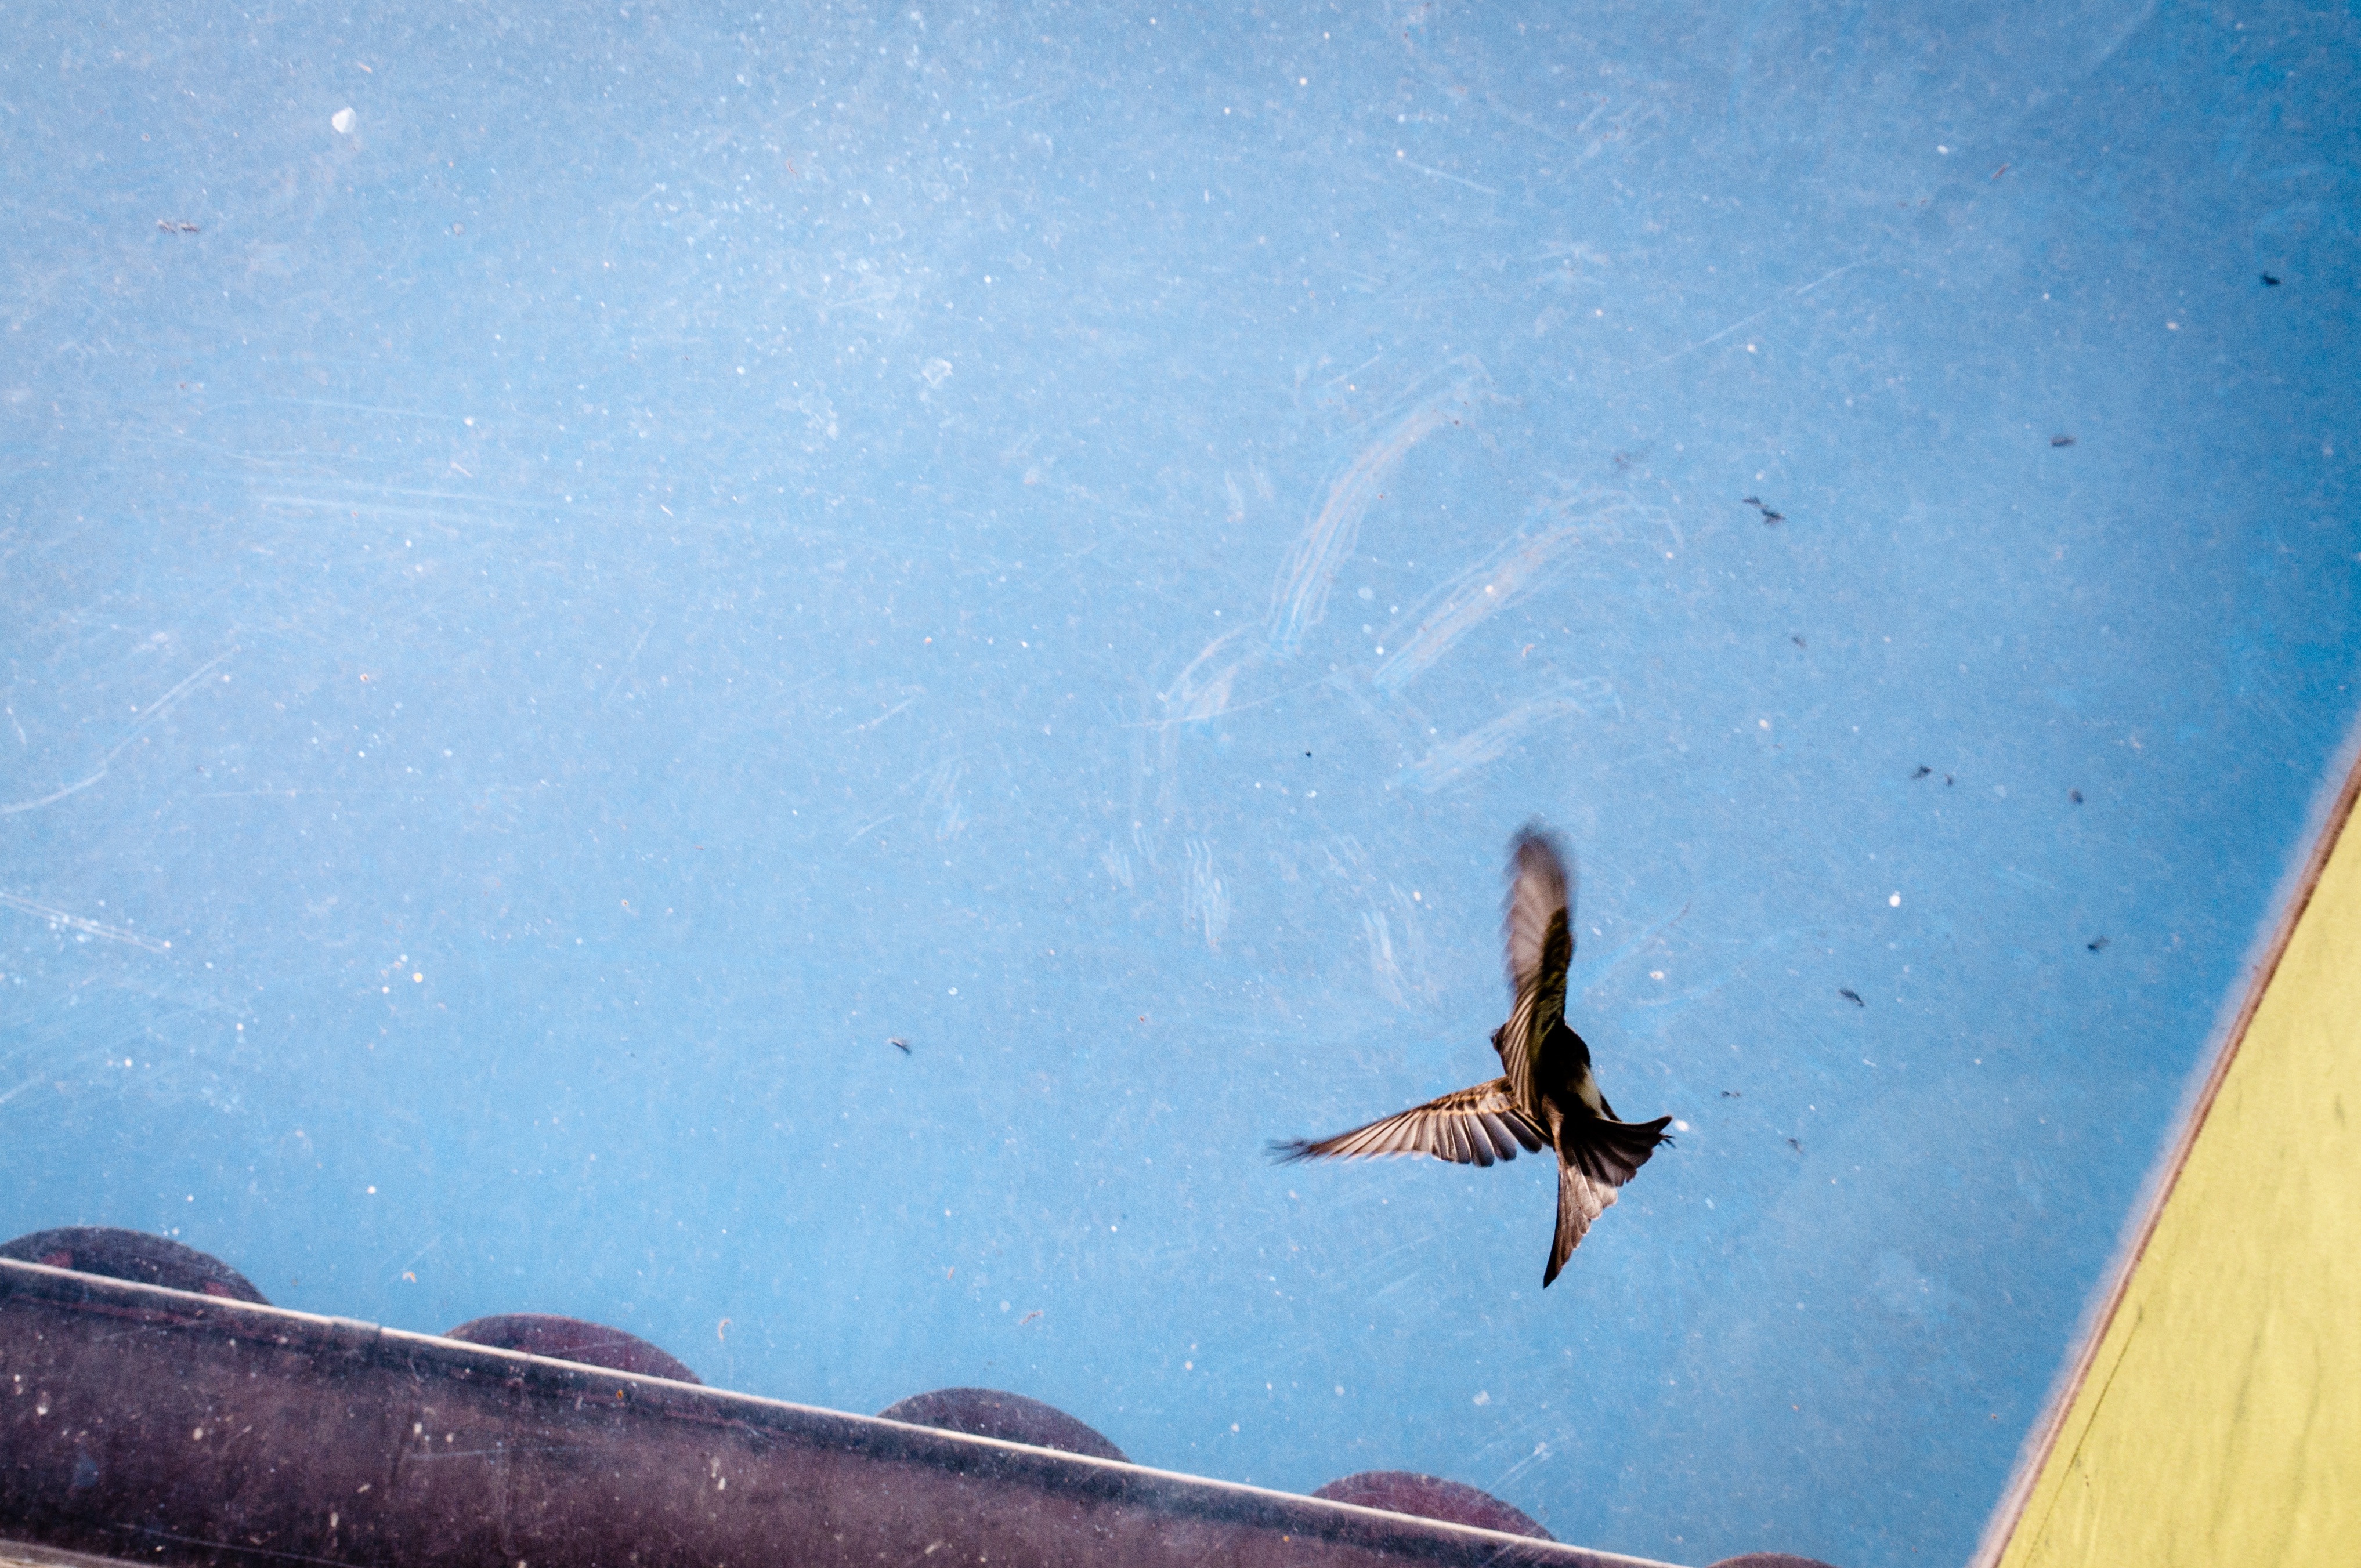
adventure, recreation, underwater, blue, sports, water sport, atmosphere of earth